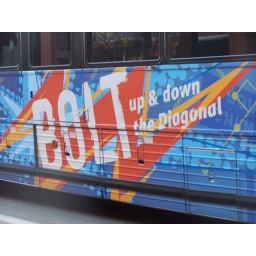
&amp;quot;Up and own the Diagonal&amp;quot; is in reference to the road this bus travels on, which is named &amp;quot;Diagonal Highway&amp;quot;.